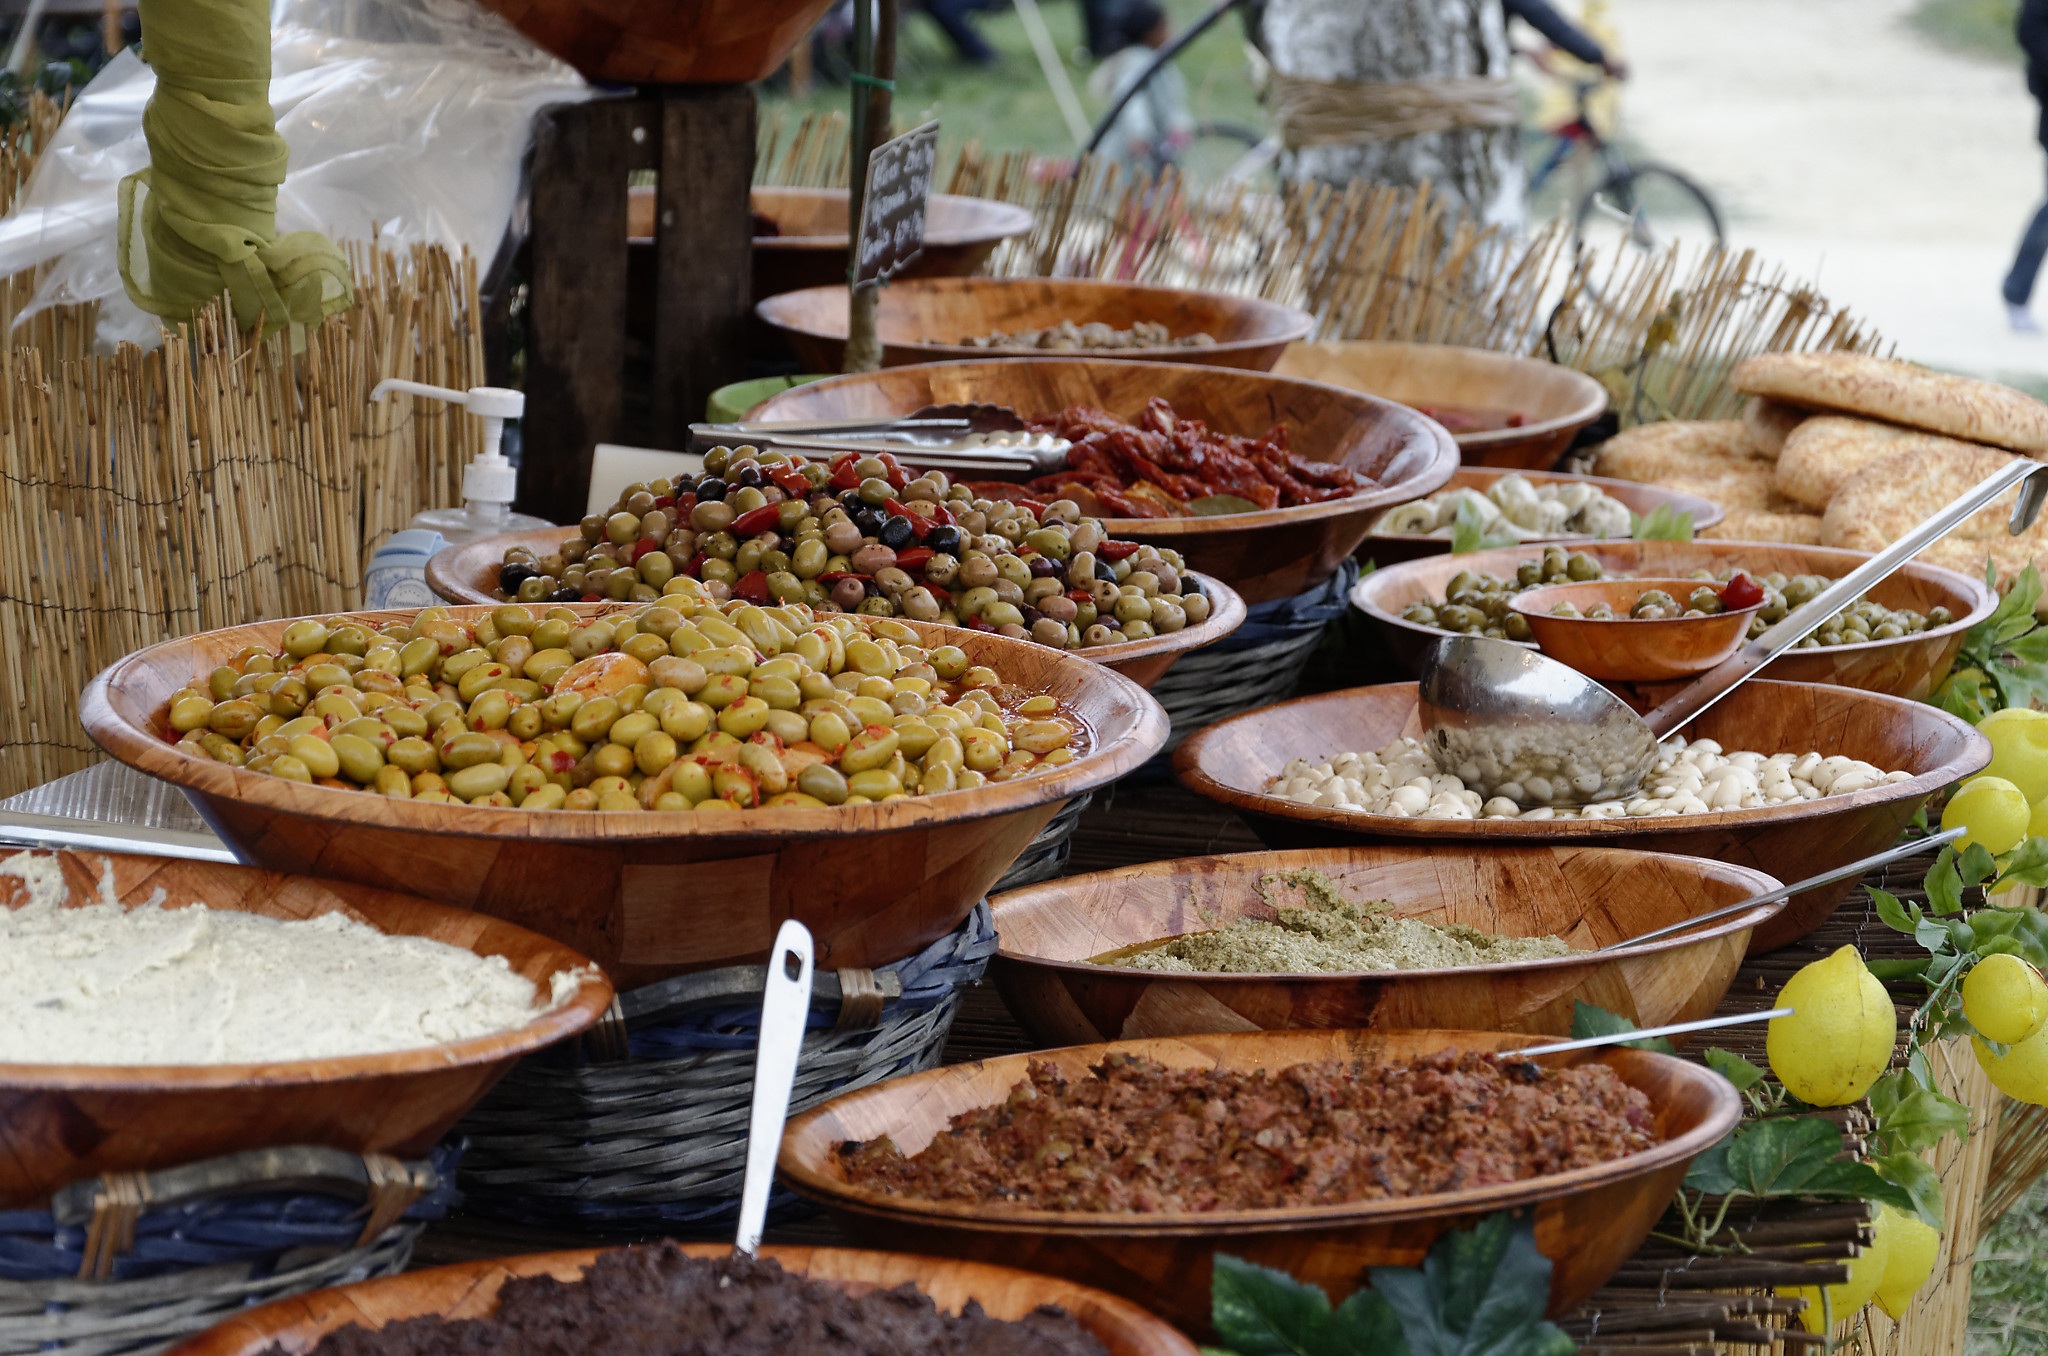
dish, meal, food, green, mediterranean, ingredient, black, colorful, breakfast, eat, lunch, cuisine, buffet, colors, olive, supper, brunch, yellow gold and olive green